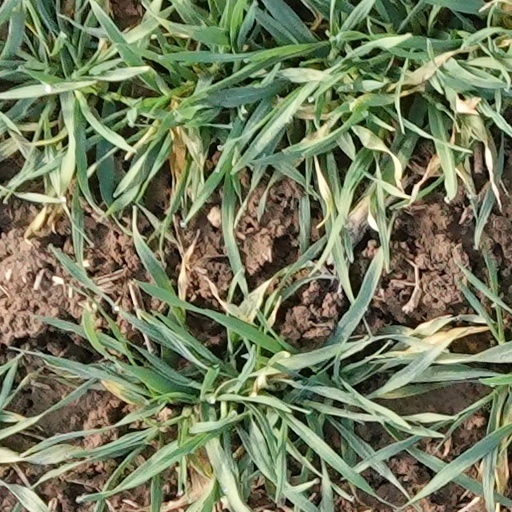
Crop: wheat